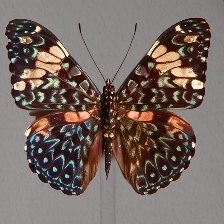
Species: RED CRACKER